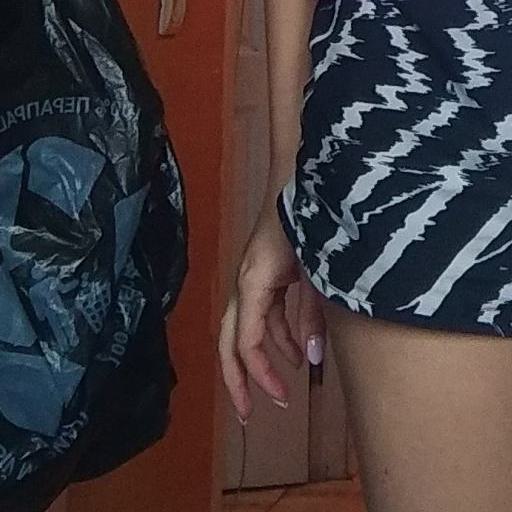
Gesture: no_gesture